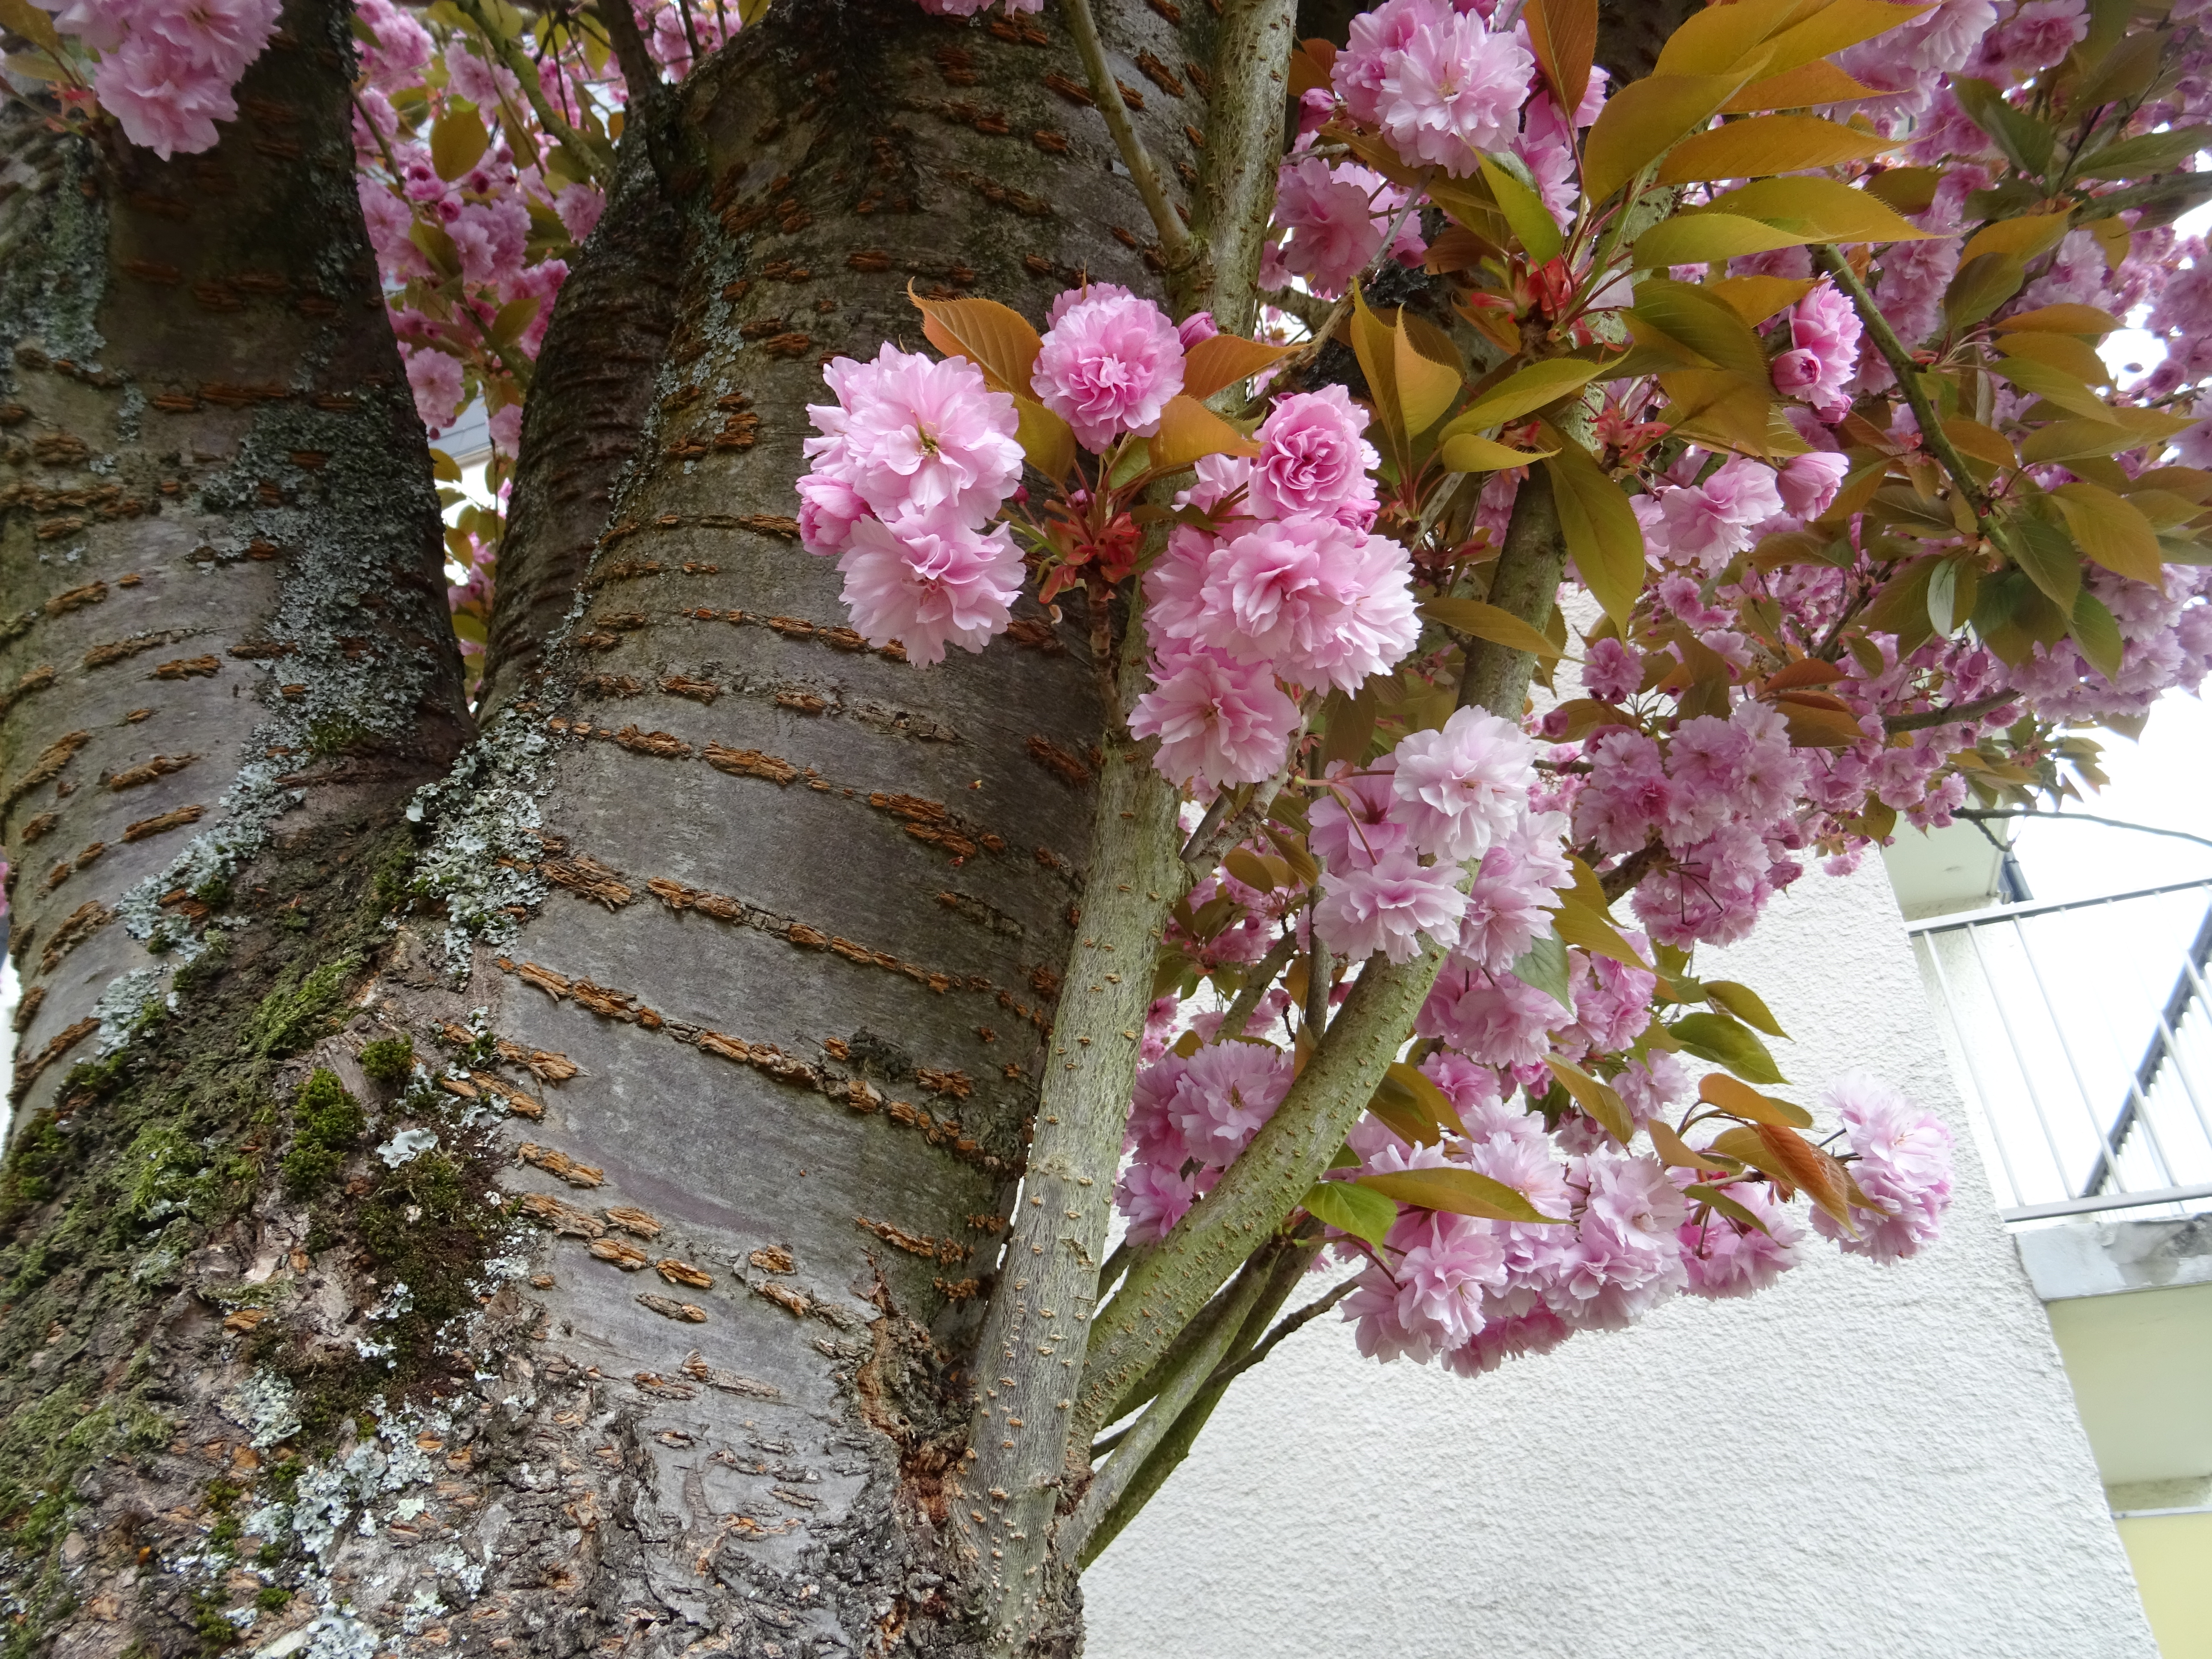
cherry, japan, photo, flowers, flower, spring, plant, blossom, tree, pink, branch, lilac, flowering plant, red bud, redbud, cherry blossom, loosestrife and pomegranate family, prunus, twig